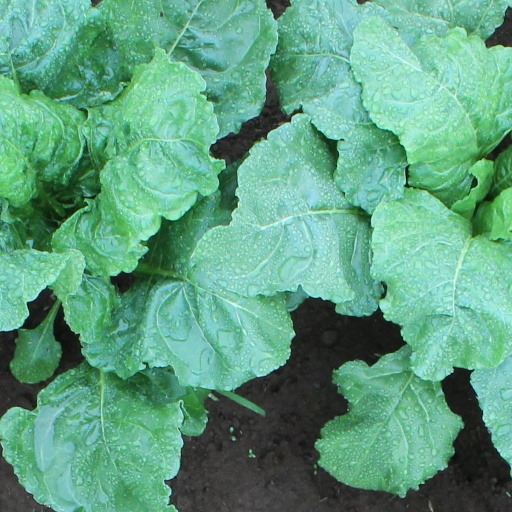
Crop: sugar beet